Noé Jitrik

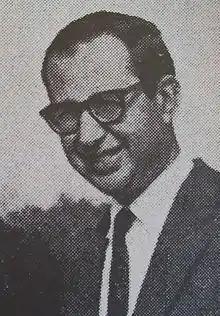
Photograph published in 1968

Noé Jitrik (23 January 1928 – 6 October 2022) was an Argentine literary critic.